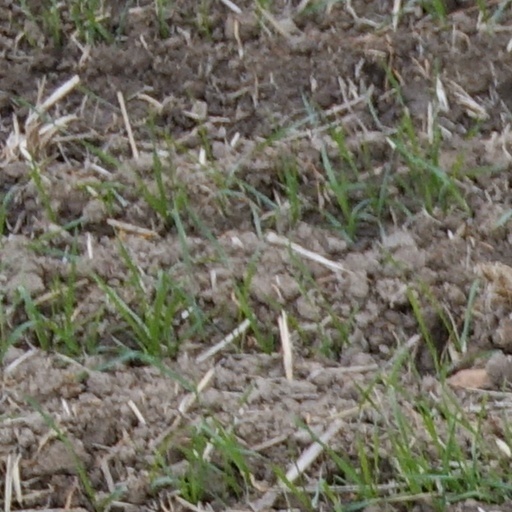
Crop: wheat